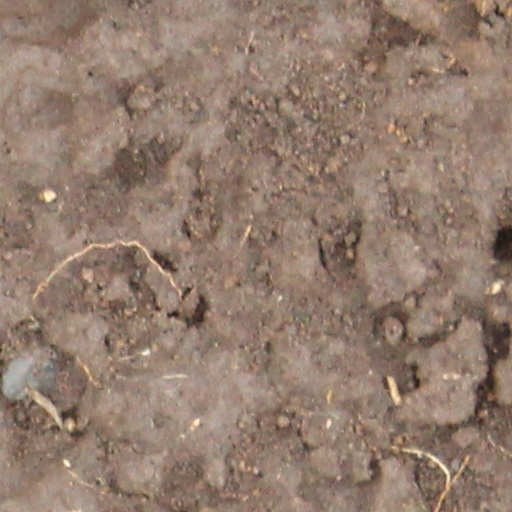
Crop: wheat